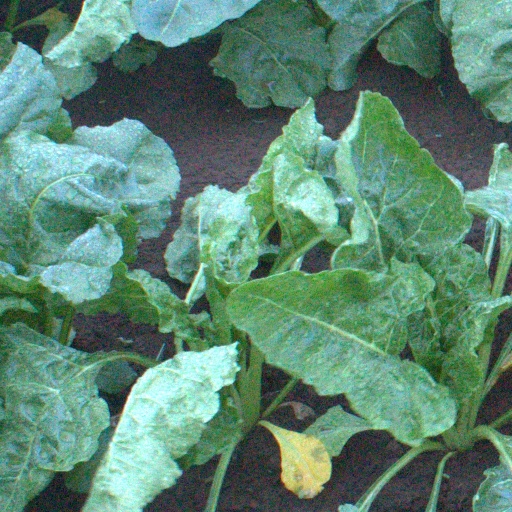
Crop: sugar beet